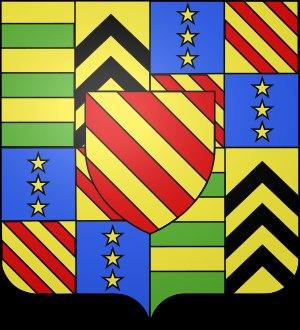
Cet article contient la liste des seigneurs, des vicomtes et des ducs d'Uzès, une commune située dans le département du Gard en France.